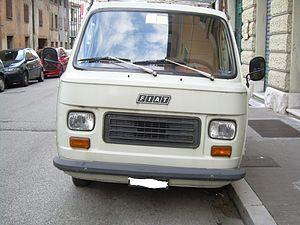
Les Fiat 600 T / 850 T & 900 T étaient des petits véhicules utilitaires fabriqués par la branche véhicules utilitaires Fiat LCV du groupe italien Fiat entre 1962 et 1985 dans l'usine OM de Suzzara.